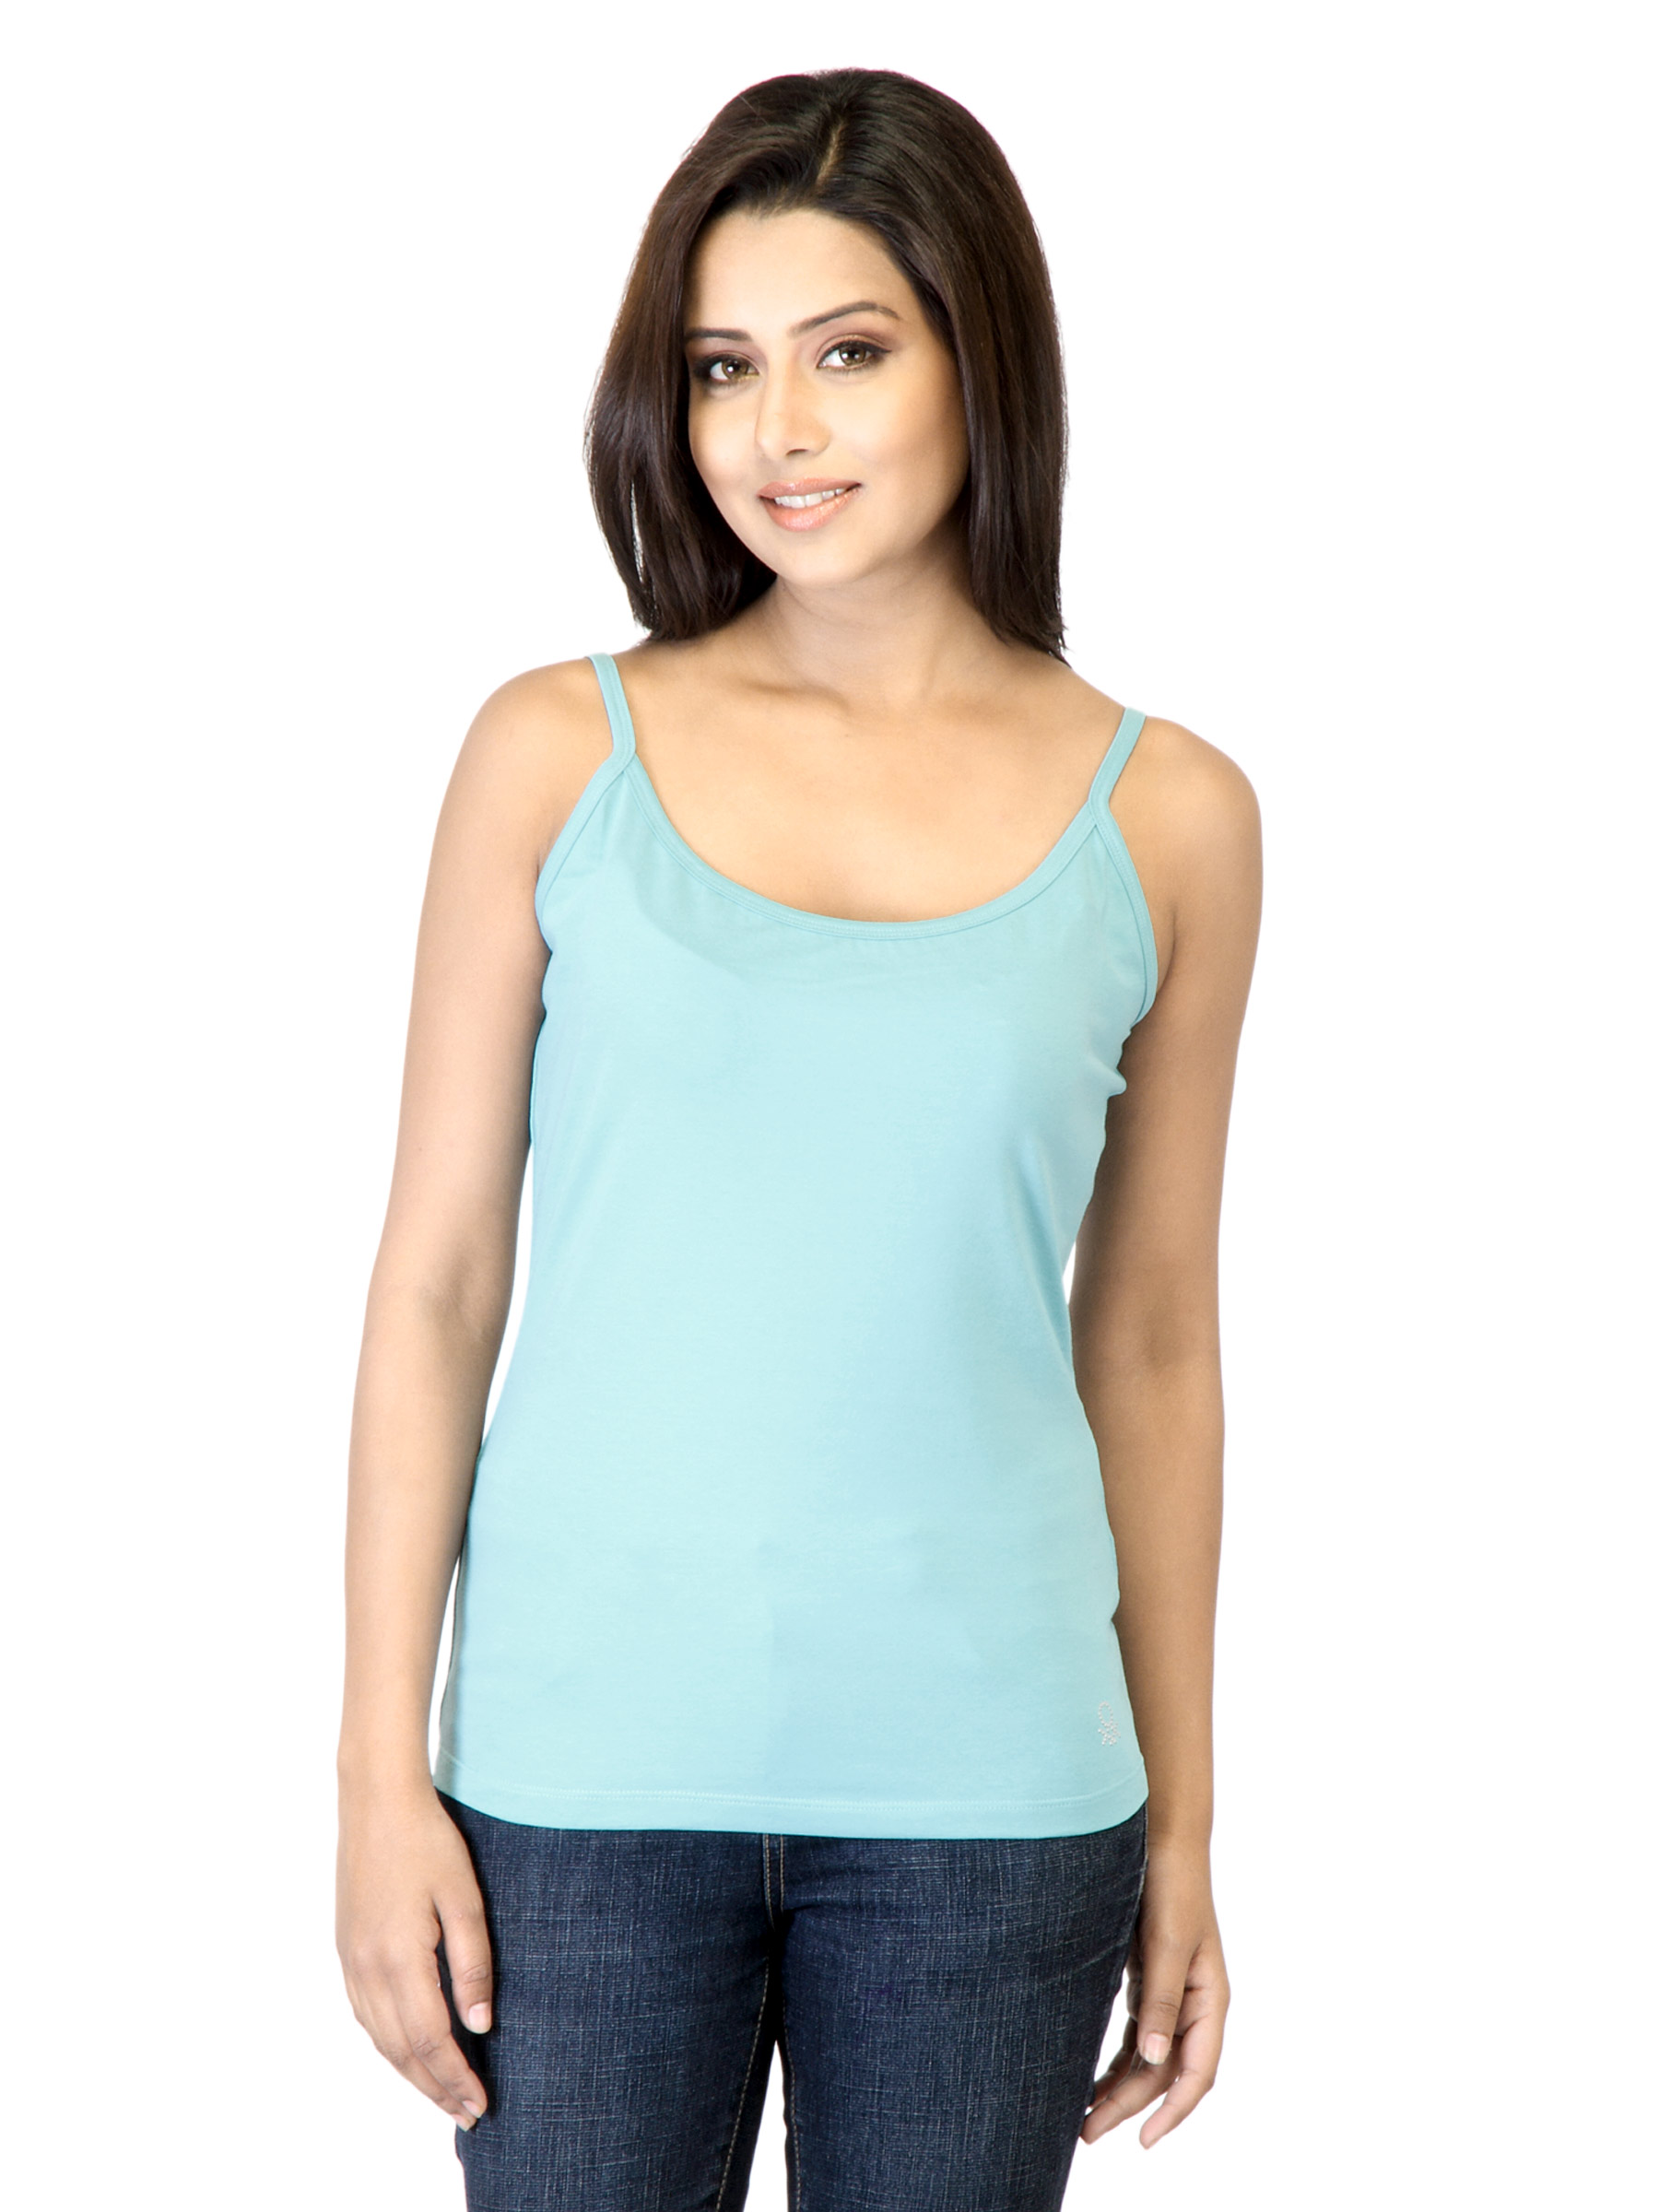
United Colors of Benetton Women Blue Top
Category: Apparel / Topwear / Tops
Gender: Women
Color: Blue
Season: Summer 2012
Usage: Casual